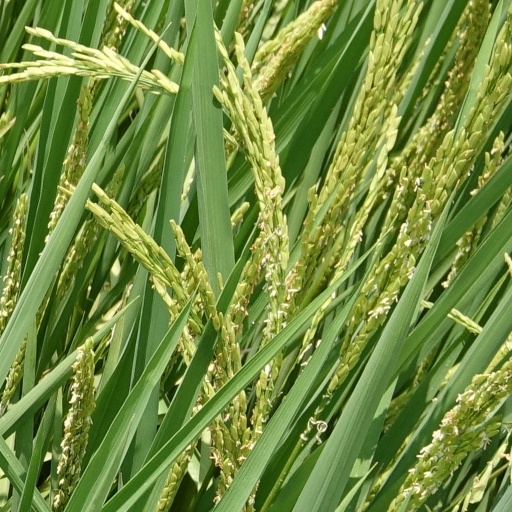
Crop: rice